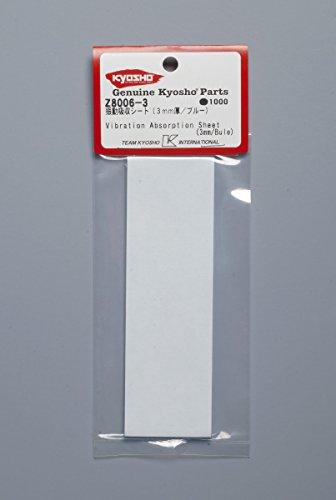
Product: Kyosho 3mm Thick Vibration Absorption Sheet for RC Drones/Quadcopter/Gyros
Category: Toys & Games | Hobbies | Remote & App Controlled Vehicles & Parts
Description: Use Kyosho tools, Replacement parts, and accessories to get the most out of you R/C vehicles.
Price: $12.79
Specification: ProductDimensions:8.5x3.1x0.1inches|ItemWeight:0.64ounces|ShippingWeight:0.8ounces(Viewshippingratesandpolicies)|DomesticShipping:ItemcanbeshippedwithinU.S.|InternationalShipping:ThisitemcanbeshippedtoselectcountriesoutsideoftheU.S.LearnMore|ASIN:B0188Q253M|Itemmodelnumber:KYOZ8006-3|Manufacturerrecommendedage:15yearsandup